Disused railway stations on the Bodmin to Wadebridge line

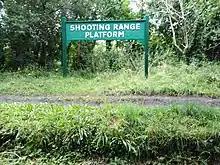
Shooting Range Platform on the Camel trail in August 2021

Sometimes referred to as "Rifle Range Platform", the platform was built around 1880 (some sources give a date as late as 1885) to serve a firing range, with trains only stopping with written permission from the army. Periods of use centred around the Boer War and World War I. Troops were always sent by rail as there was no other means of access. Use of the range ceased after this, although the platform, with its cinder surface, was used until 1947 or possibly later. Named Shooting Range Platform, although locally known as "Target", the platform still stands today with a large railway style sign, although none was originally present.